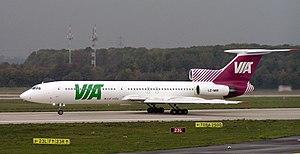
2007 en astronautique - 2008 en astronautique - 2009 en astronautique - 2010 en astronautique - 2011 en astronautique